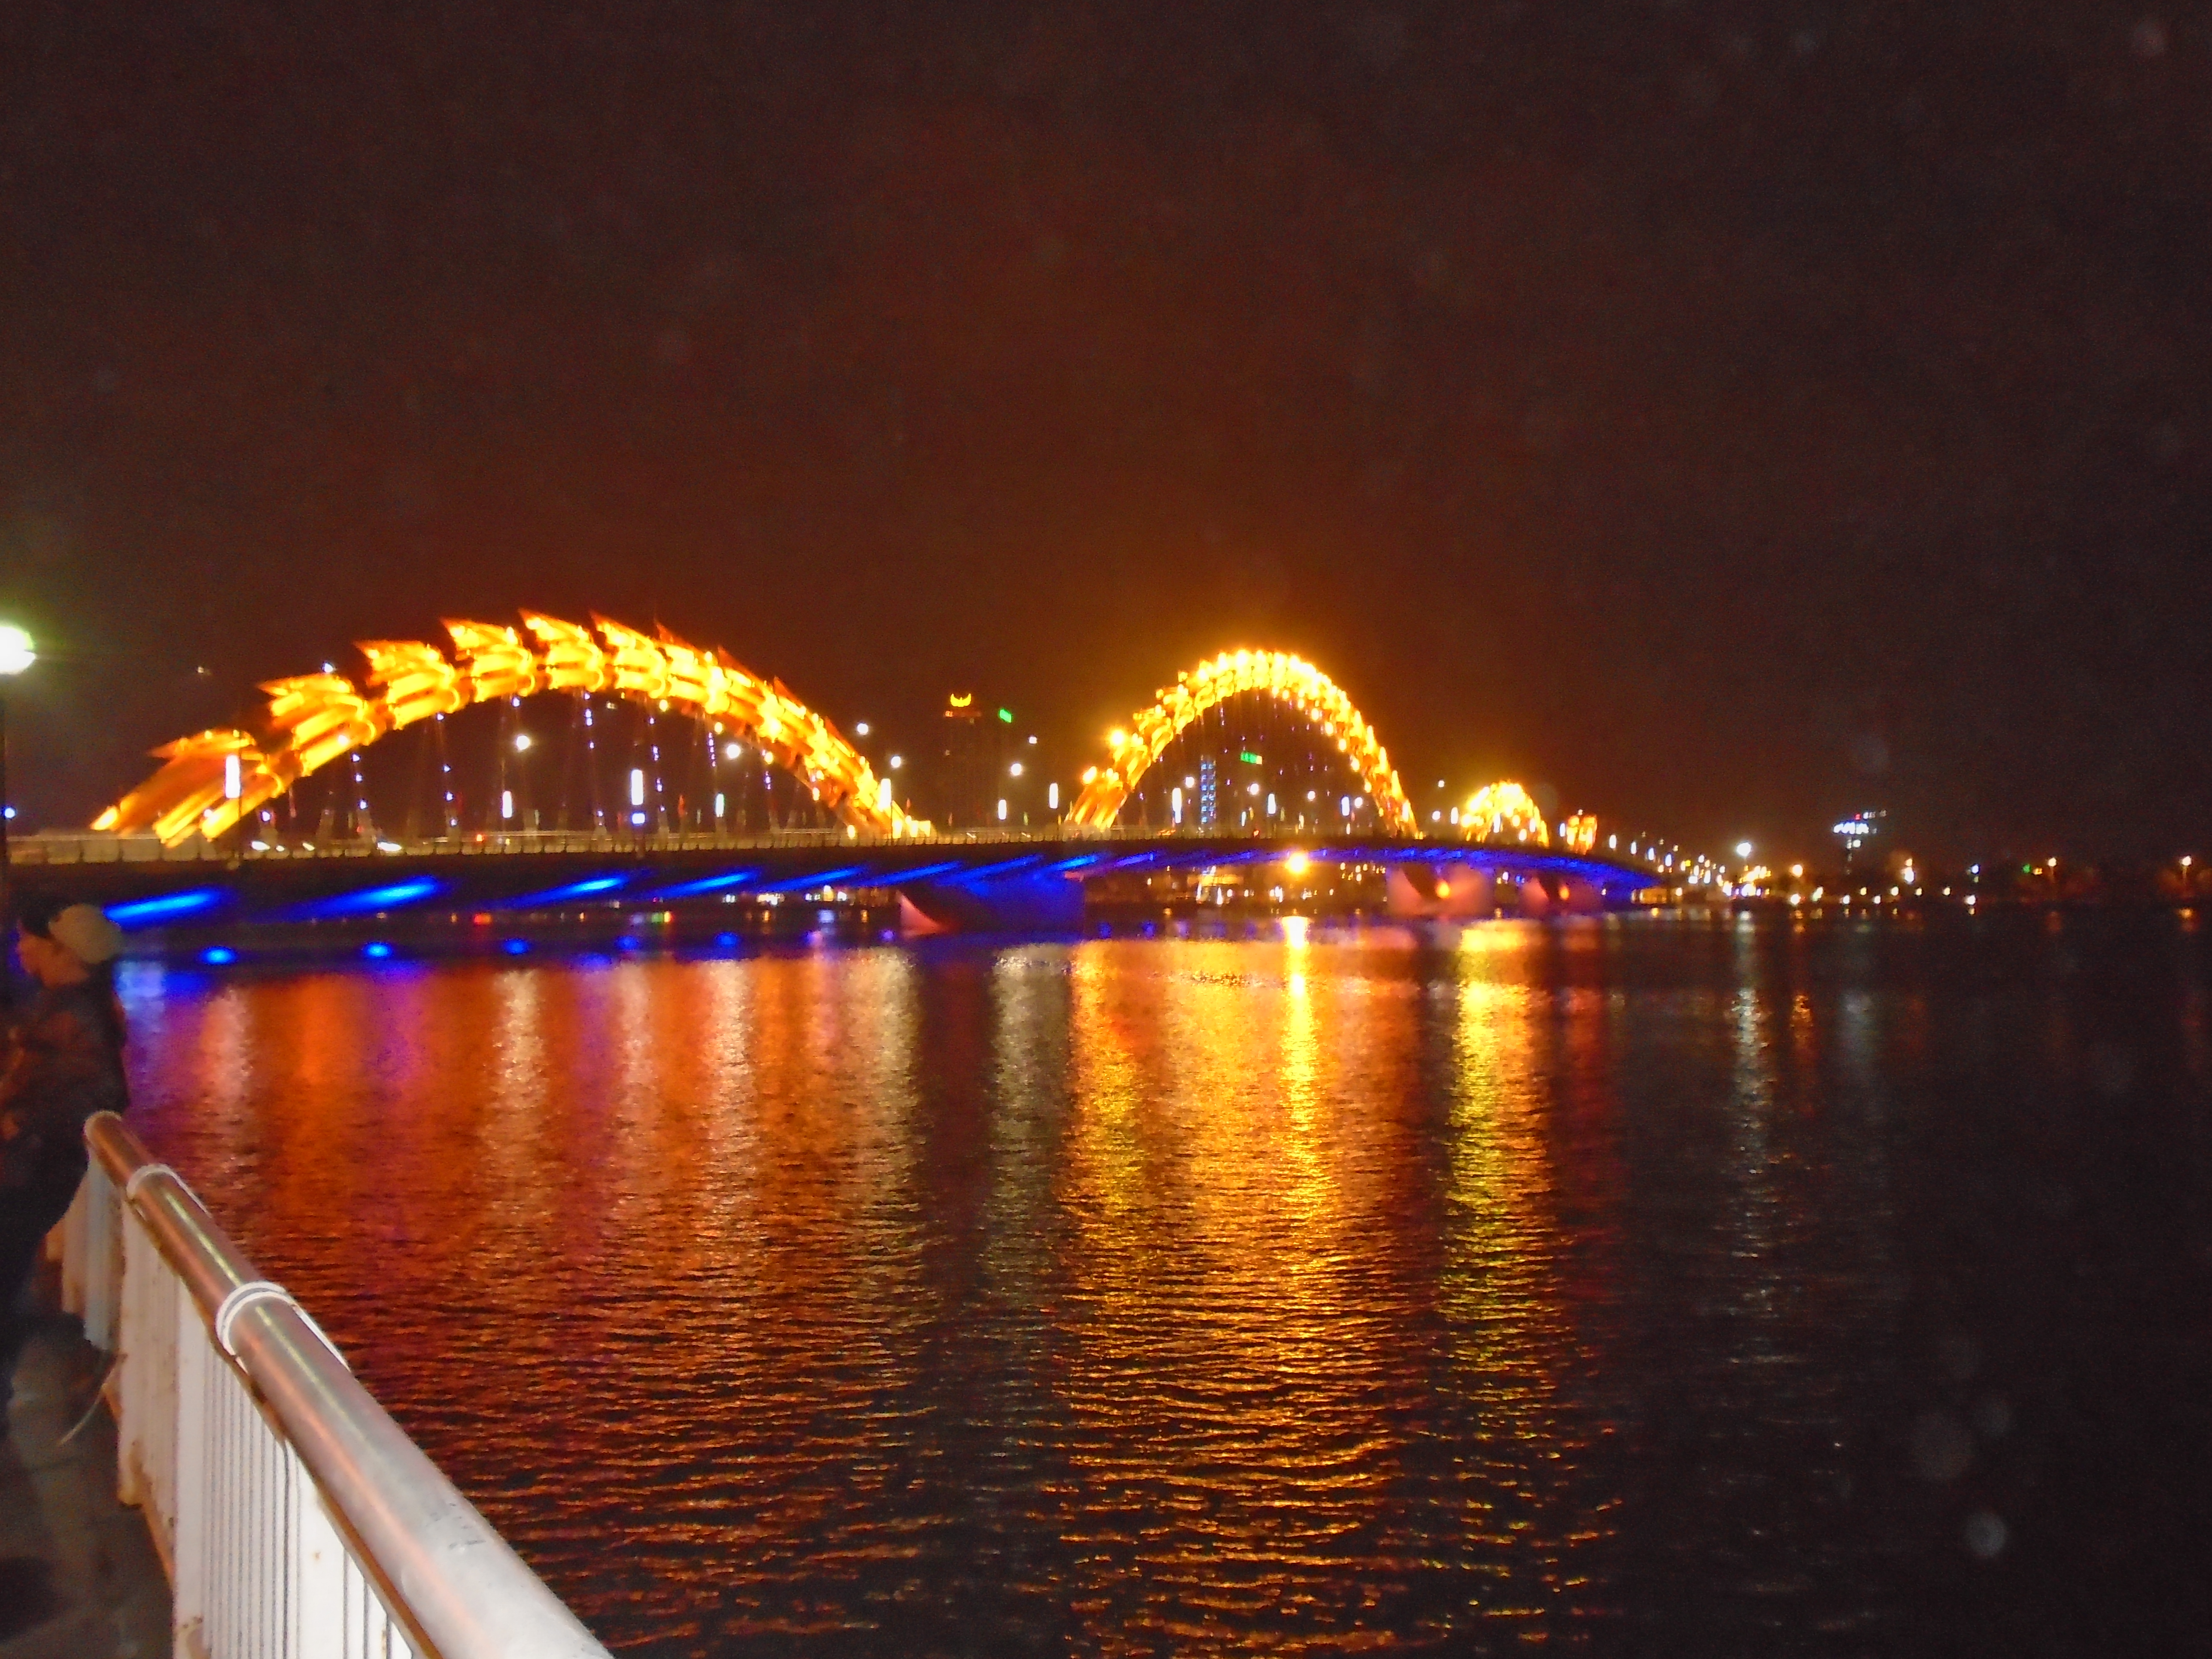
danang, vietnam, han river, bridge, dragon bridge, sight, landscape, night, light, reflection, landmark, tourist attraction, waterway, lighting, water, city, cityscape, fete, fixed link, evening, recreation